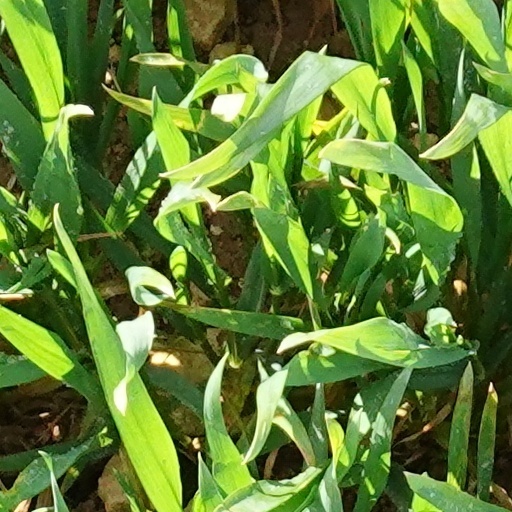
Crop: wheat